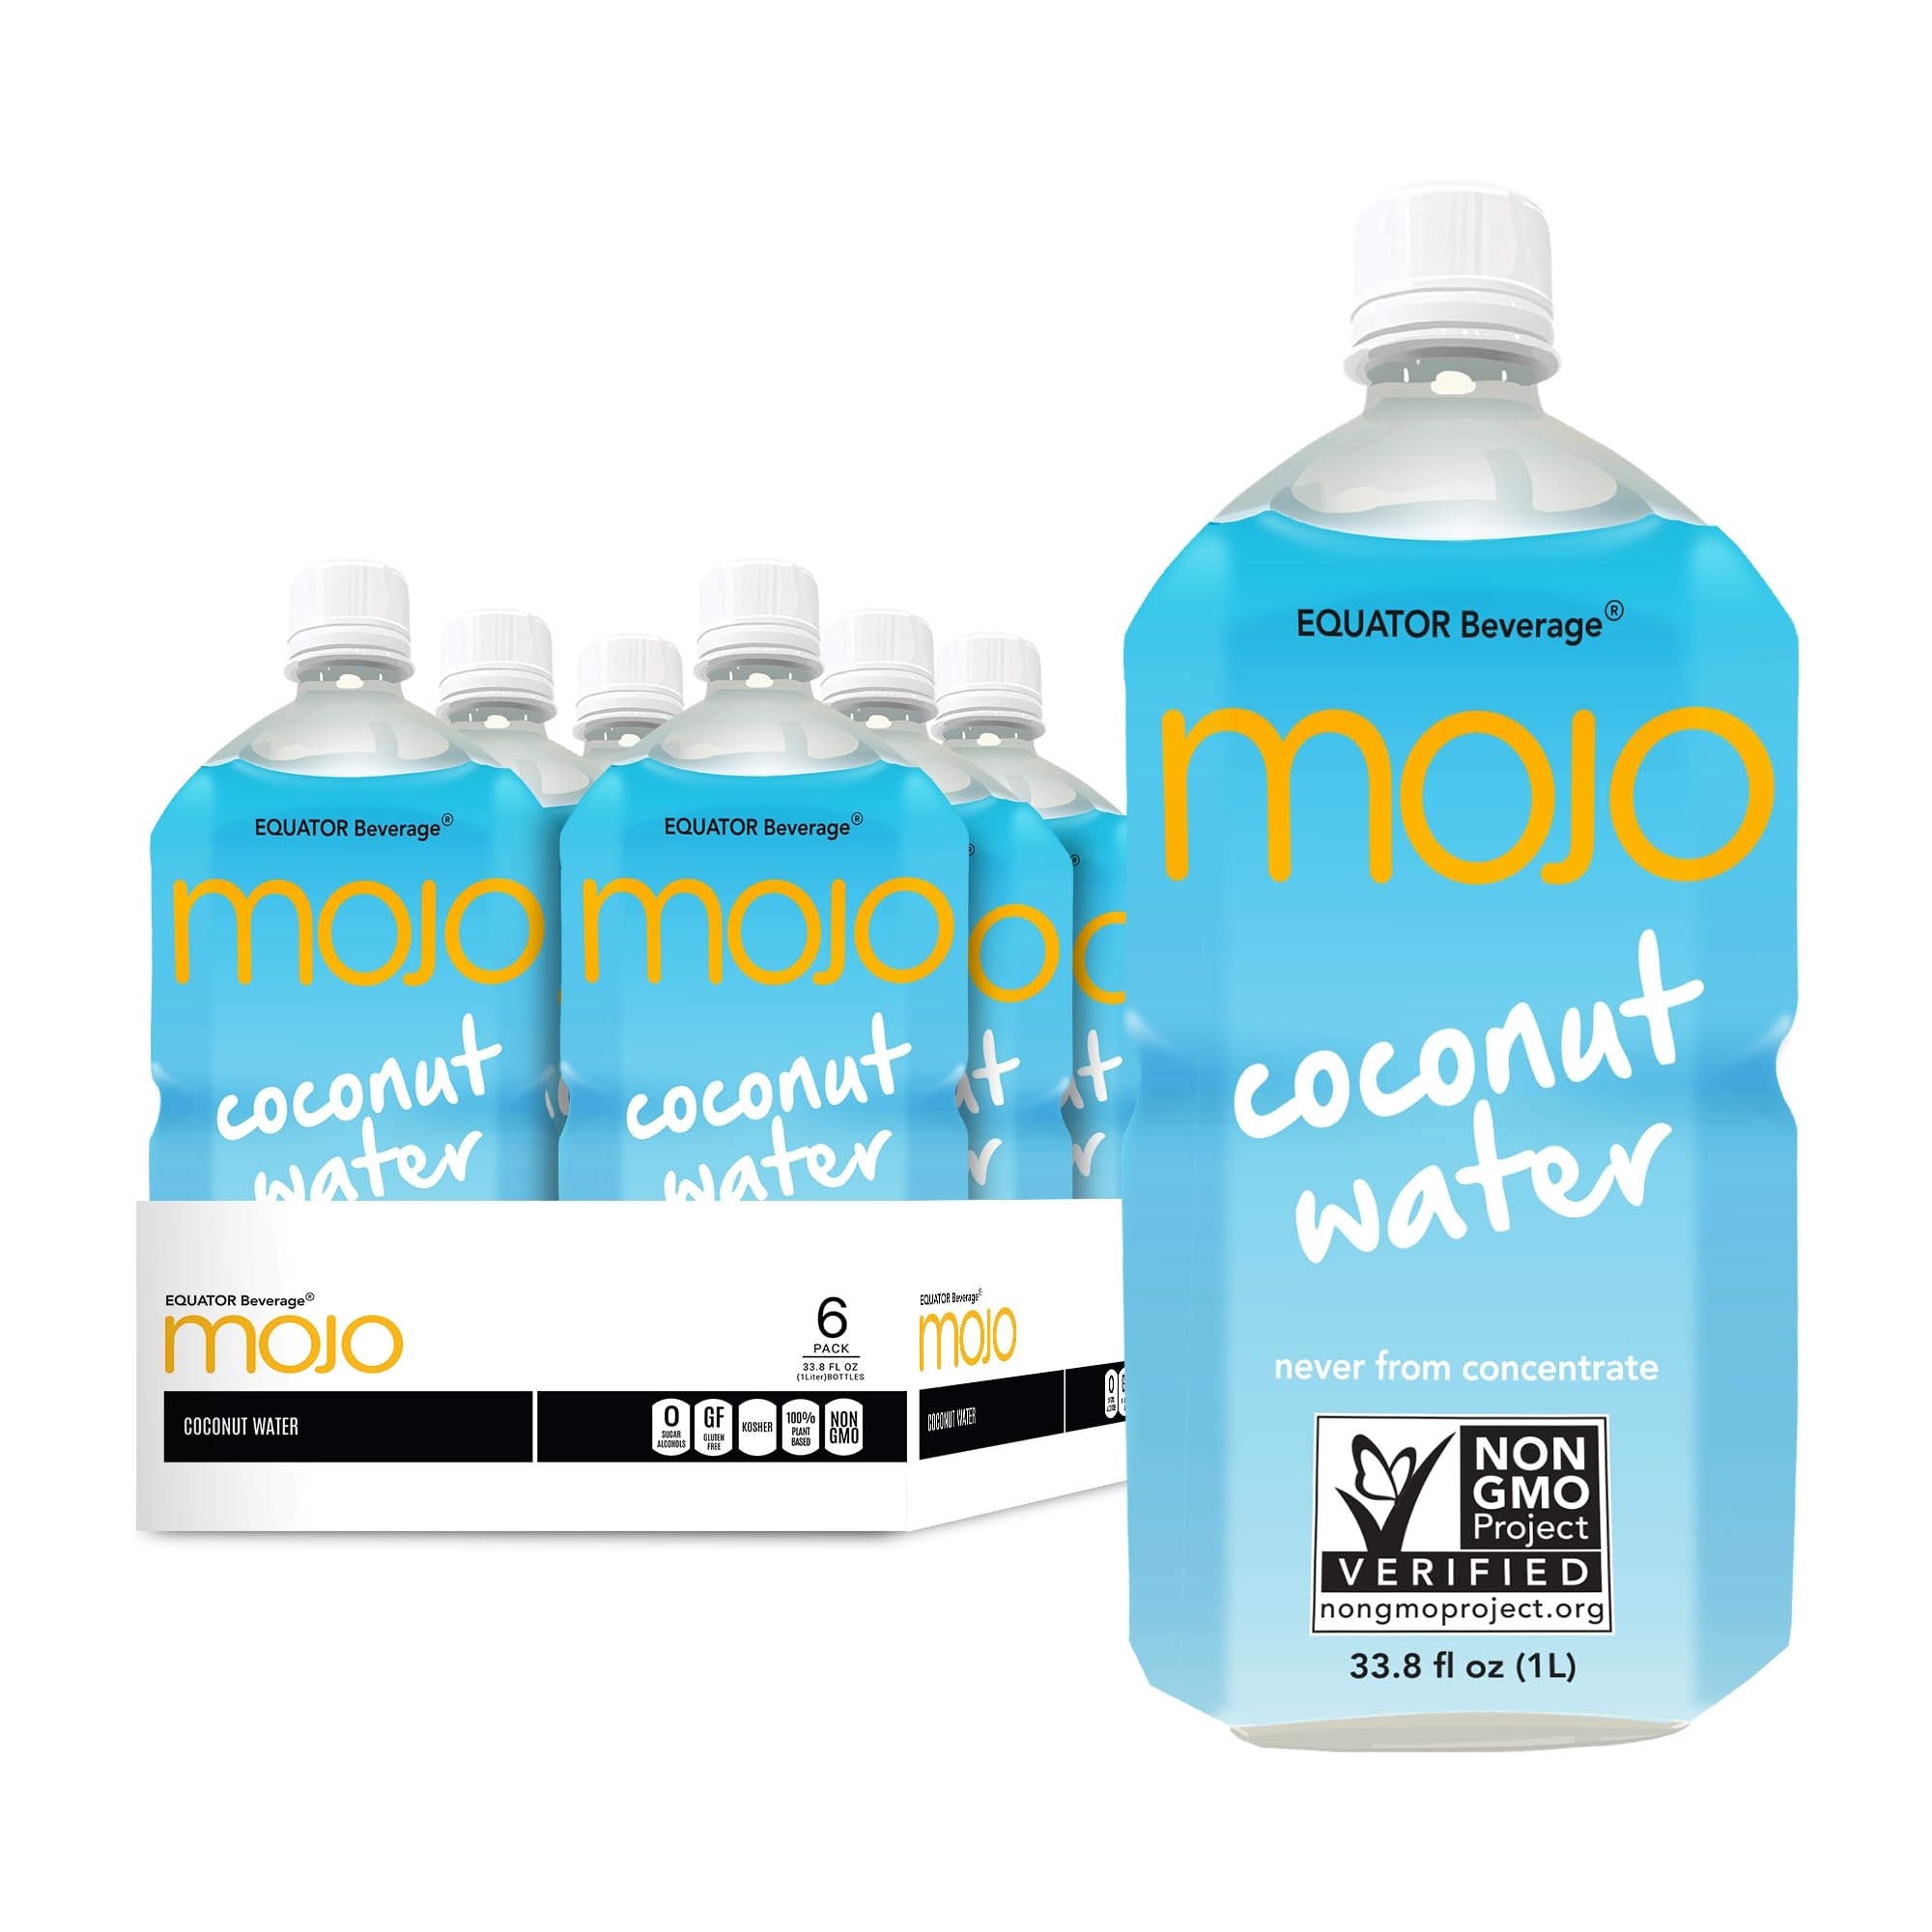
Item Name: MOJO Coconut Water | Hydration Drink & Sports Drink | Electrolytes Beverage 1043 mg | Vitamin B & C | Hydration Drink for Skin & Body | 33.8 Oz (Pack Of 6)
Bullet Point 1: Hydration Six Essential Electrolytes (1043mg) for your body & skin more than other Sports Beverages and Hydration Drinks
Bullet Point 2: Functional Beverage delivering Six B Vitamins plus Natural Vitamin C & Six Essential Electrolytes (1043mg) for fast Hydration plus Essential Proteins containing Essential Amino Acids
Bullet Point 3: The very best of all Hydration Drinks for Skin & Body
Bullet Point 4: This drink checks the box for every type of diet plus MOJO Coconut Water tastes great
Bullet Point 5: Zero Fat & Zero Cholesterol & Zero Gluten & Zero GMO’s & Zero Preservative & Zero Ascorbic Acid
Bullet Point 6: Eco-Friendly Renewable Beverage & Infinitely Recyclable Container
Bullet Point 7: Best Hydration Drink & Sports Drink, Cean Ingredients
Bullet Point 8: Super important MOJO has zero sugar alcohols which are GMO’s made in factories, not nature. They are super sweet and trick your brain into craving sweeter drinks and sweeter foods which results in extra lbs!
Bullet Point 9: Best Taste from Premium Ingredients
Product Description: Coconut water drinks are natures super hydration drinks for skin and body. In each 11 oz serving there are five essential electrolytes totaling 1043 mg more than other sports drinks. It is a fast rehydration recovery drink which performs faster than water. Coconut water has natural nutrients for skin & hair and natural vitamins B & C - not added and protein with amino acids. Coconut water is plant based and renewable; great for vegan, kosher, paleo, keto and low carb diets. All this comes with a fresh, crisp coconut taste. There are no preservatives in this coconut water and it is packaged in an eco-friendly container.
Value: 202.8
Unit: Fl Oz

Price: 23.88